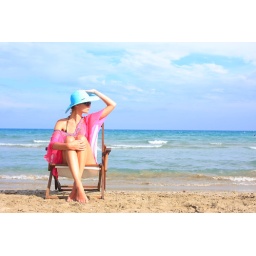
young girl relaxing on beach in Greece